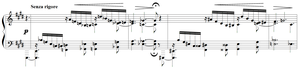
Quintette pour piano et cordes op.42 de Vierne, 2ème mouvement, mes.140-143
Le Quintette pour piano et cordes, op. 42, est une œuvre de Louis Vierne en trois mouvements pour piano et quatuor à cordes.